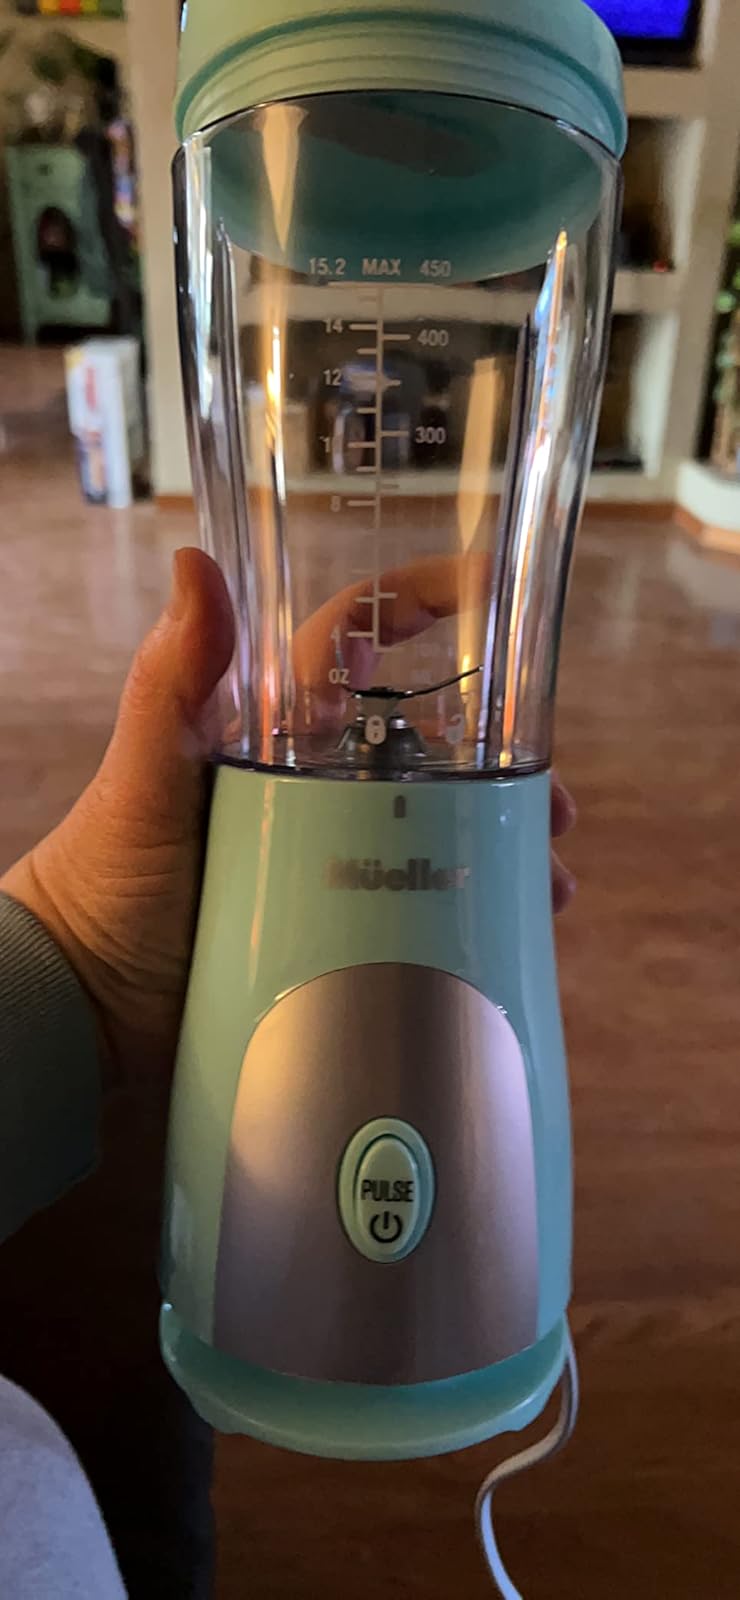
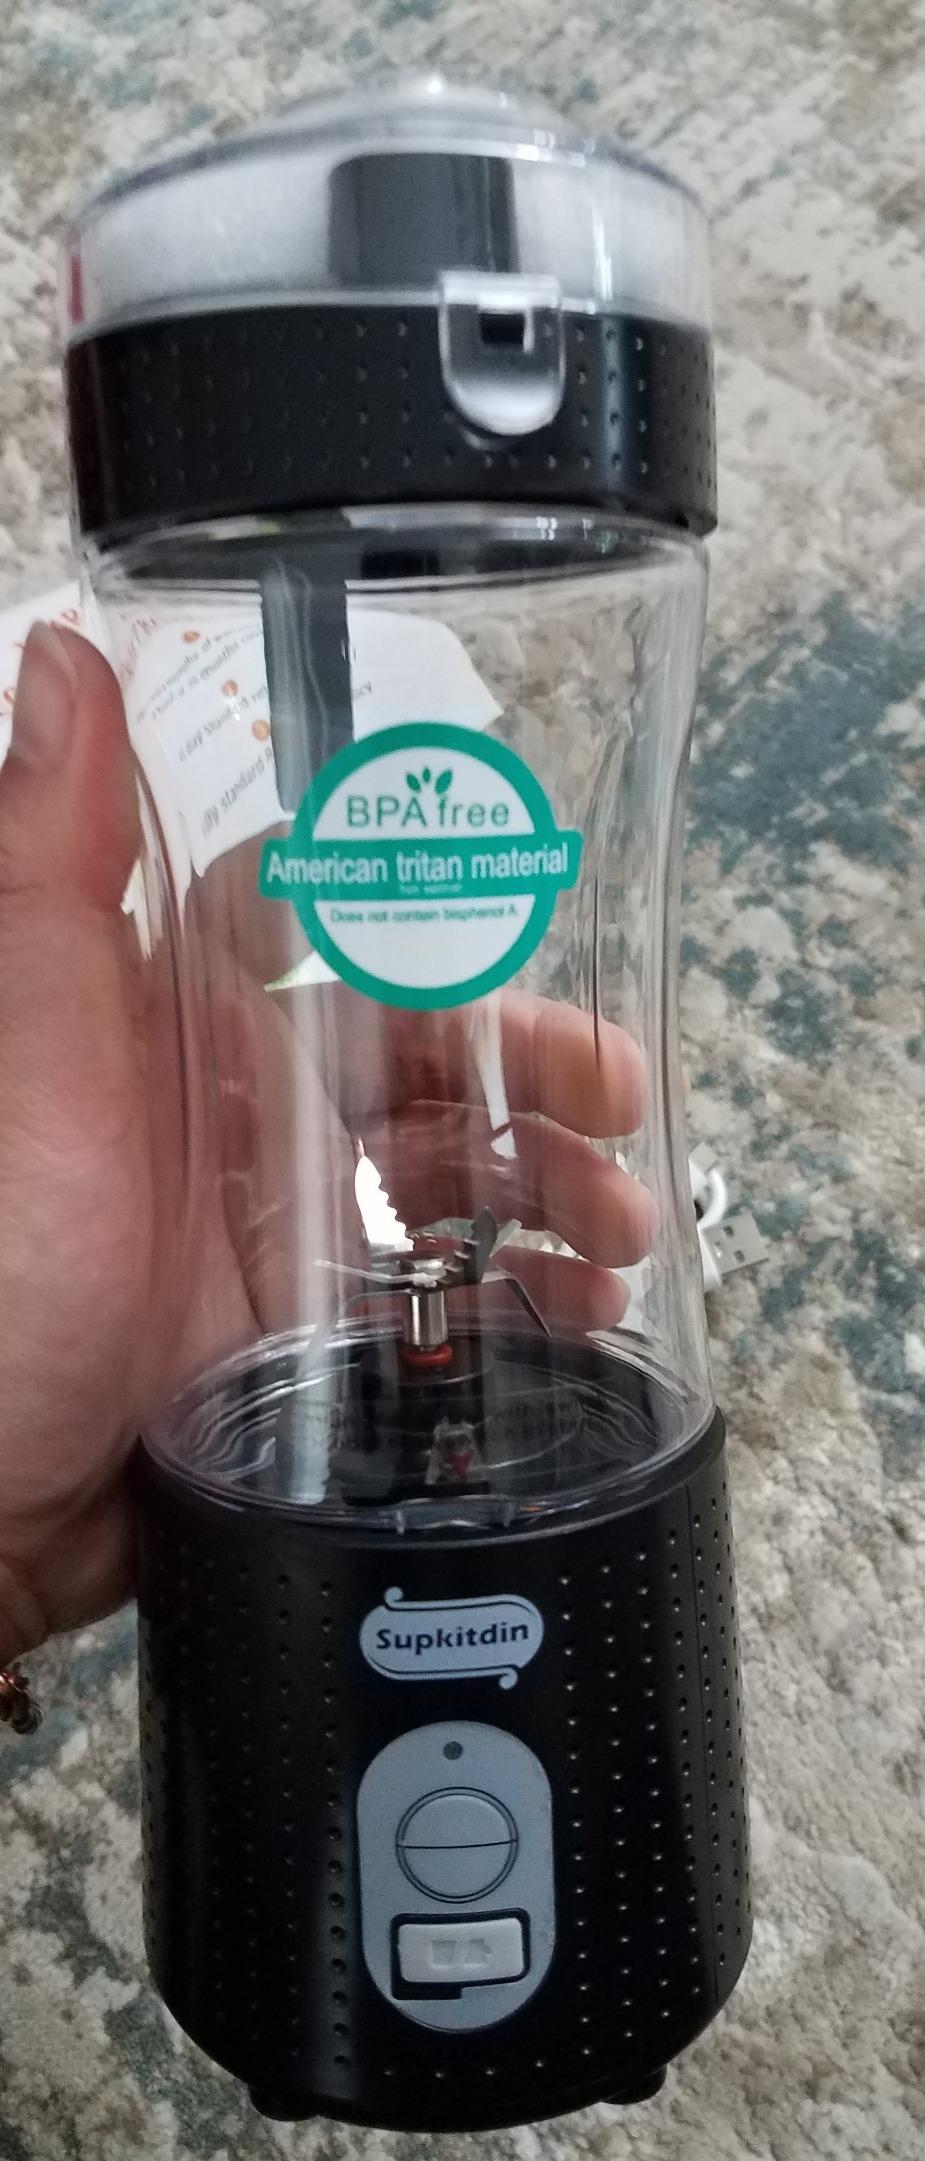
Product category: items_blender
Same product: no